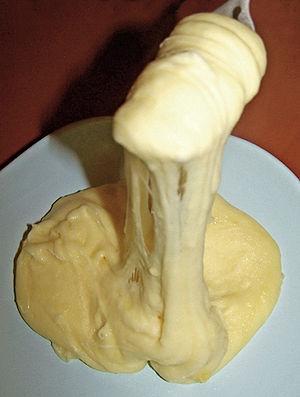
Assiette d'aligot (cuisine française)